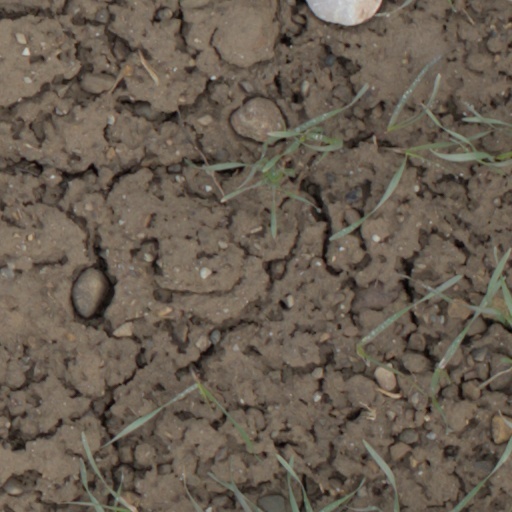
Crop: wheat